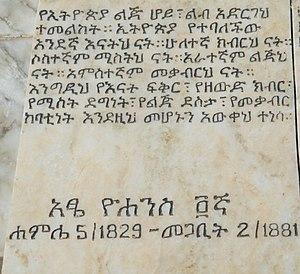
Inscription en amharique commémorant l'appel aux armes de Yohannes IV
Yohannes IV est un militaire et un homme d'État éthiopien, Negusse Negest de 1872 à 1889. Né Kassa Mercha, il est également connu sous son nom de cavalier Abba Bezbez.